Humanitarian situation during the war in Donbas

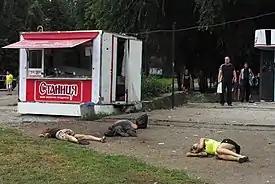

During the ongoing Russo-Ukrainian War between the Ukrainian government forces and pro-Russian separatists in the Donbas region of Ukraine that began in April 2014, many international organisations and states noted a deteriorating humanitarian situation in the conflict zone.